Swarnakamalam

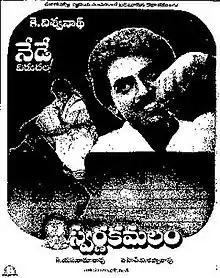
Theatrical Release poster

Swarnakamalam is a 1988 Indian Telugu-language dance film written and directed by K. Viswanath. The film stars Venkatesh and Bhanupriya in the lead, while Sharon Lowen appears in a special role. The film is about a danseuse daughter of a noted Kuchipudi exponent, wooed by a painter of banners and hoardings, who uses her as a model. The choreography is helmed by Kelucharan Mohapatra, and Sharon Lowen with soundtrack by Ilaiyaraaja. The song sequences were extensively shot at the Valley of Flowers National Park, the Nanda Devi National Park, the Shanti Stupa and Bhringesvara Siva Temple at Dhauli; and other locations in Visakhapatnam.